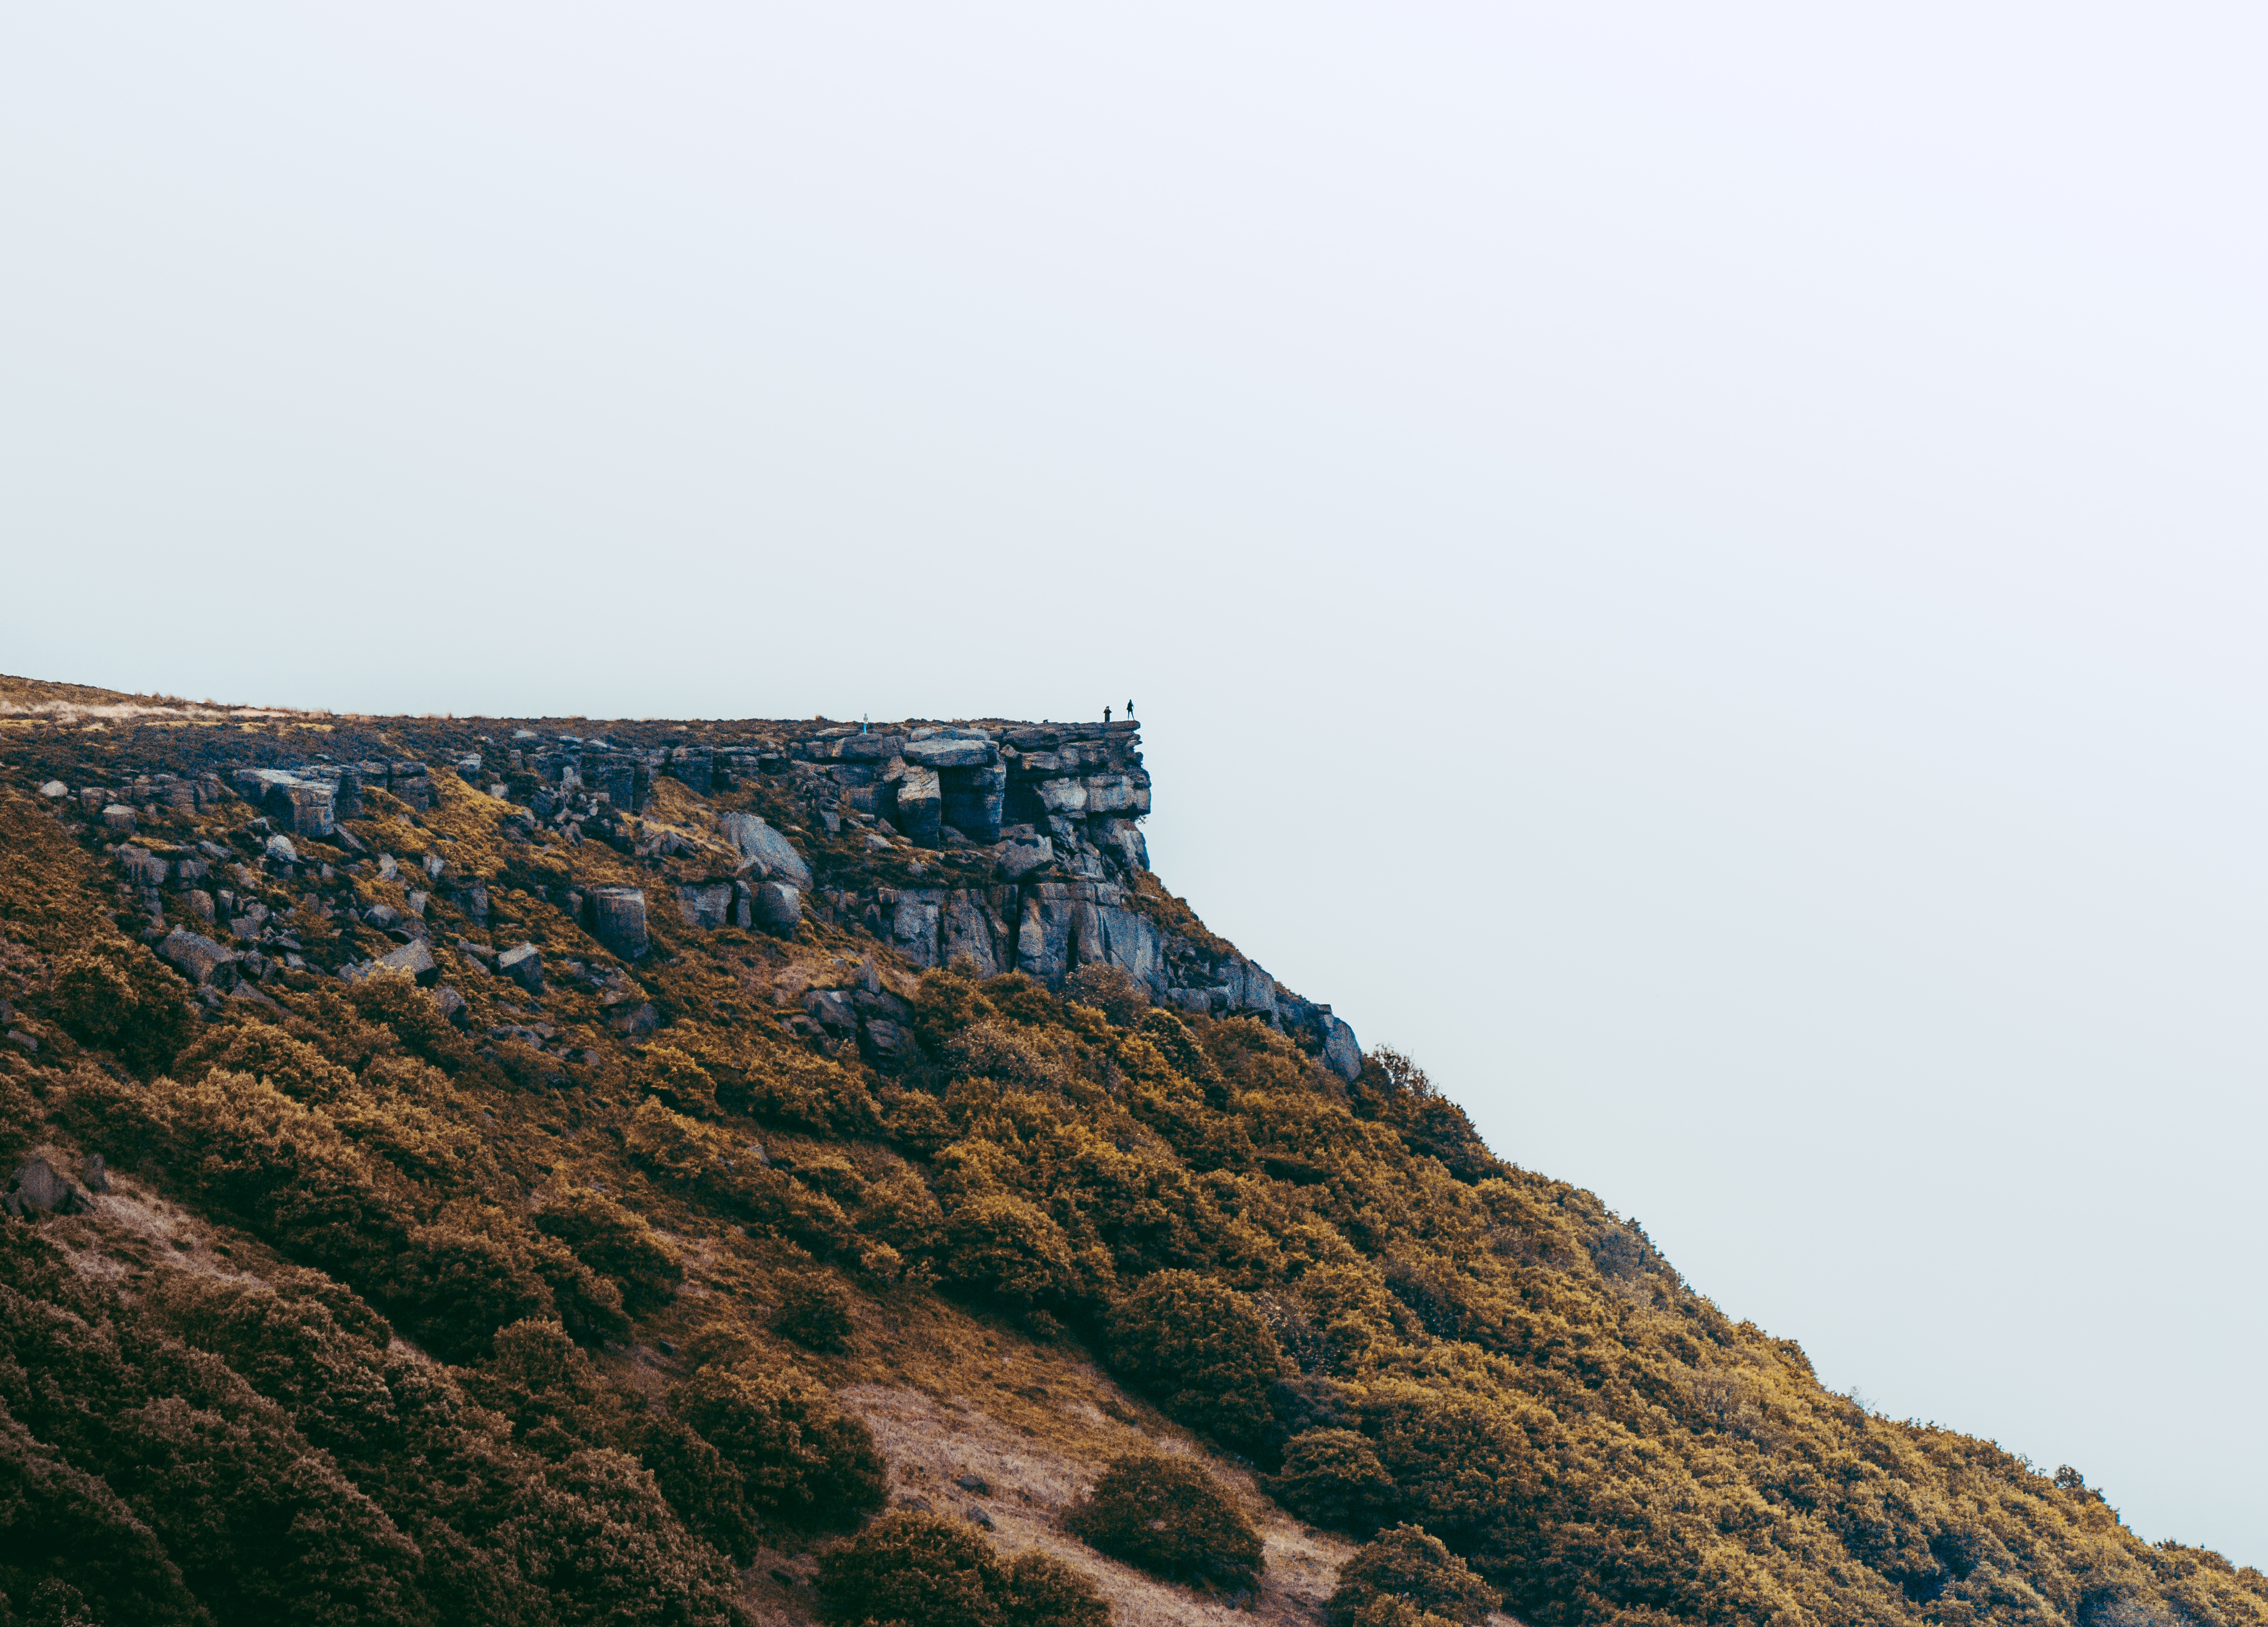
sea, coast, rock, mountain, hill, cliff, tower, terrain, ridge, summit, geology, landform, mountainous landforms